Border irregularities of the United States

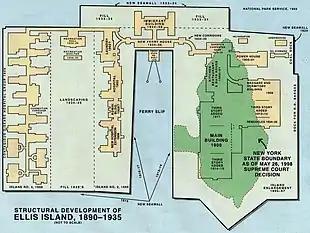
State border of Ellis Island after New Jersey v. New York, 1998. Green is the area of the original natural island, part of New York City, New York, while the man-made rest of the island is part of Jersey City, New Jersey

These border irregularities were caused by changes in the Mississippi River during the 1812 New Madrid earthquake or other river changes: